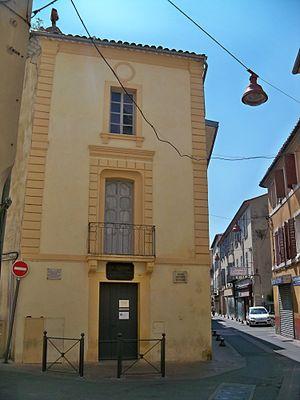
Maison natale de François Vincent Raspail, à Carpentras, Vaucluse, France